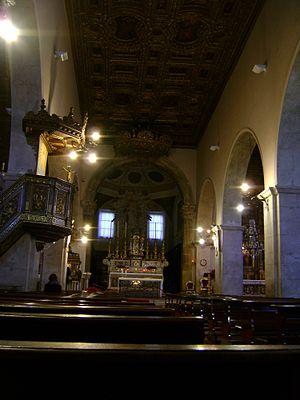
La basilique Santa Maria del Colle est située à Pescocostanzo, dans les Abruzzes. Elle a été édifiée dans la seconde moitié du XVᵉ siècle.